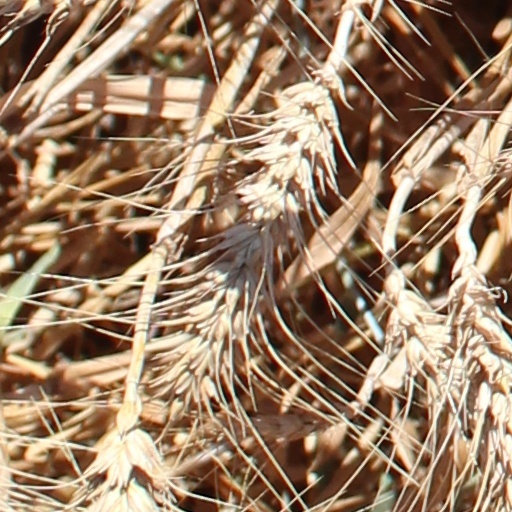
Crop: wheat